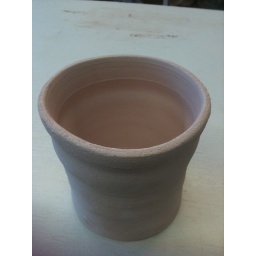
There is hole in the bottom of the pot for water drainage. I am a thorough craftswoman.